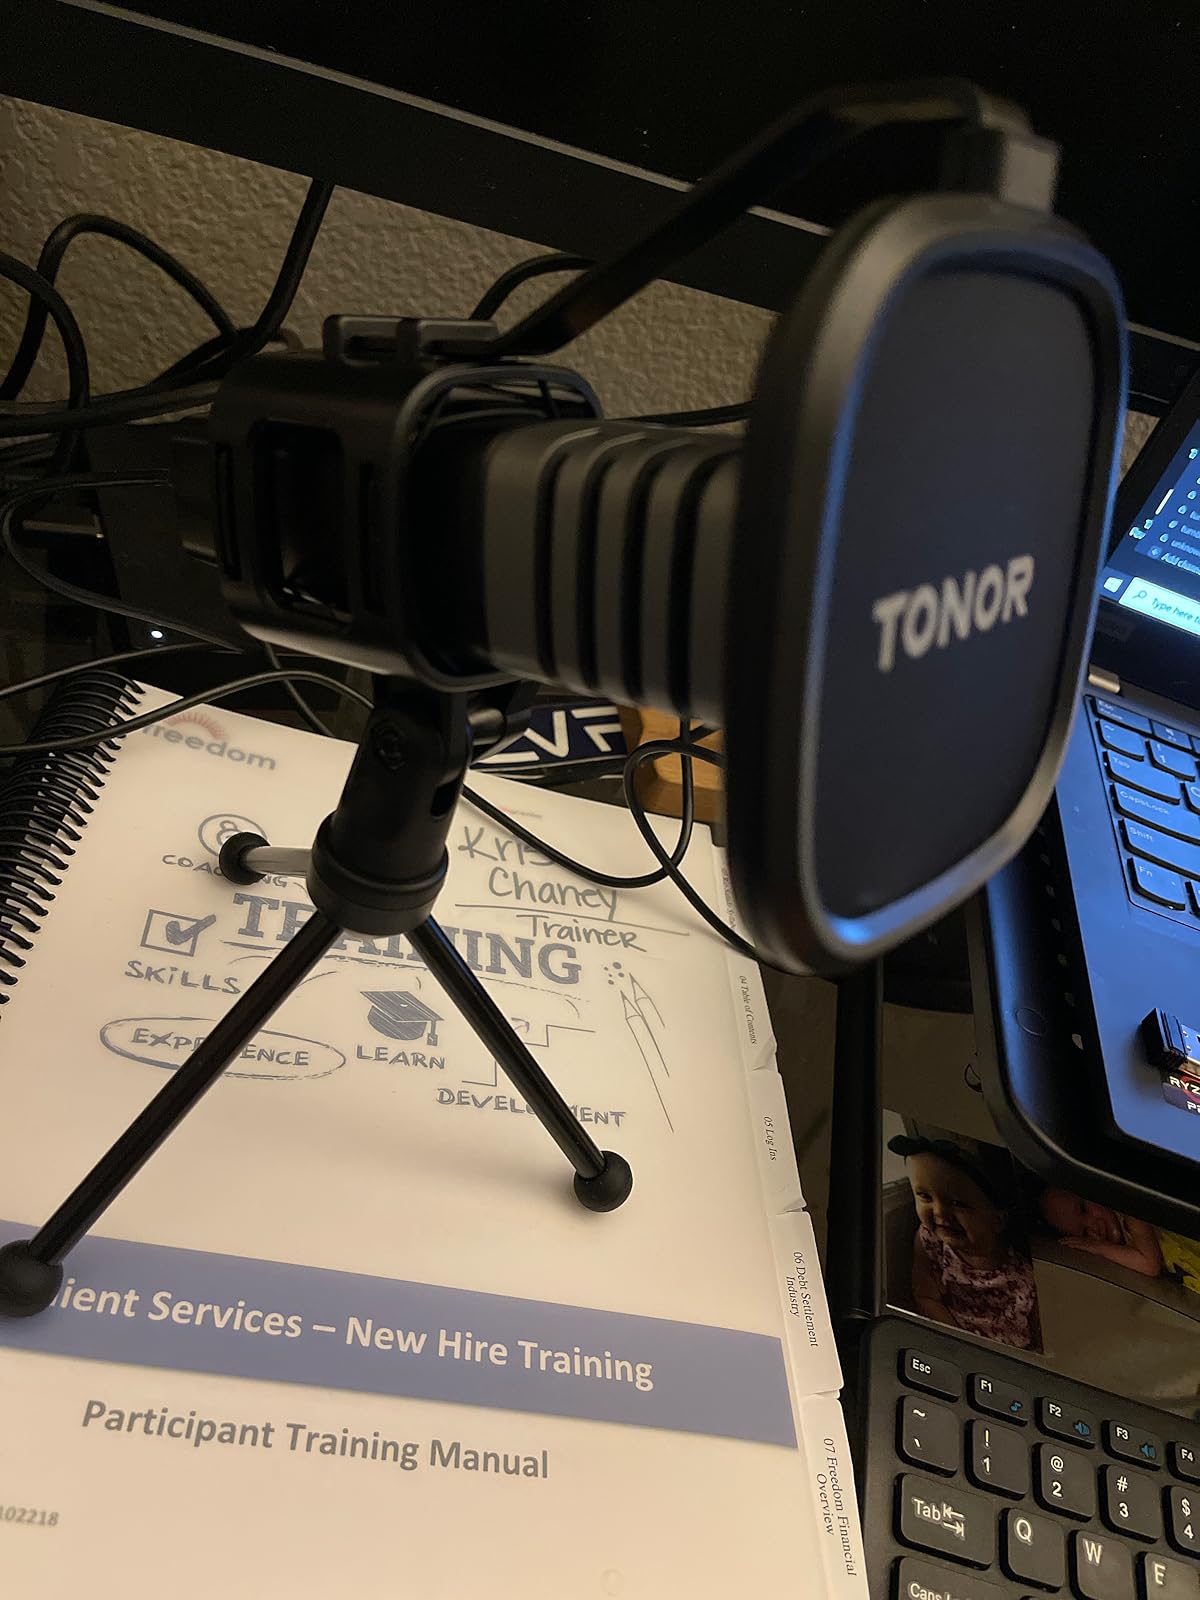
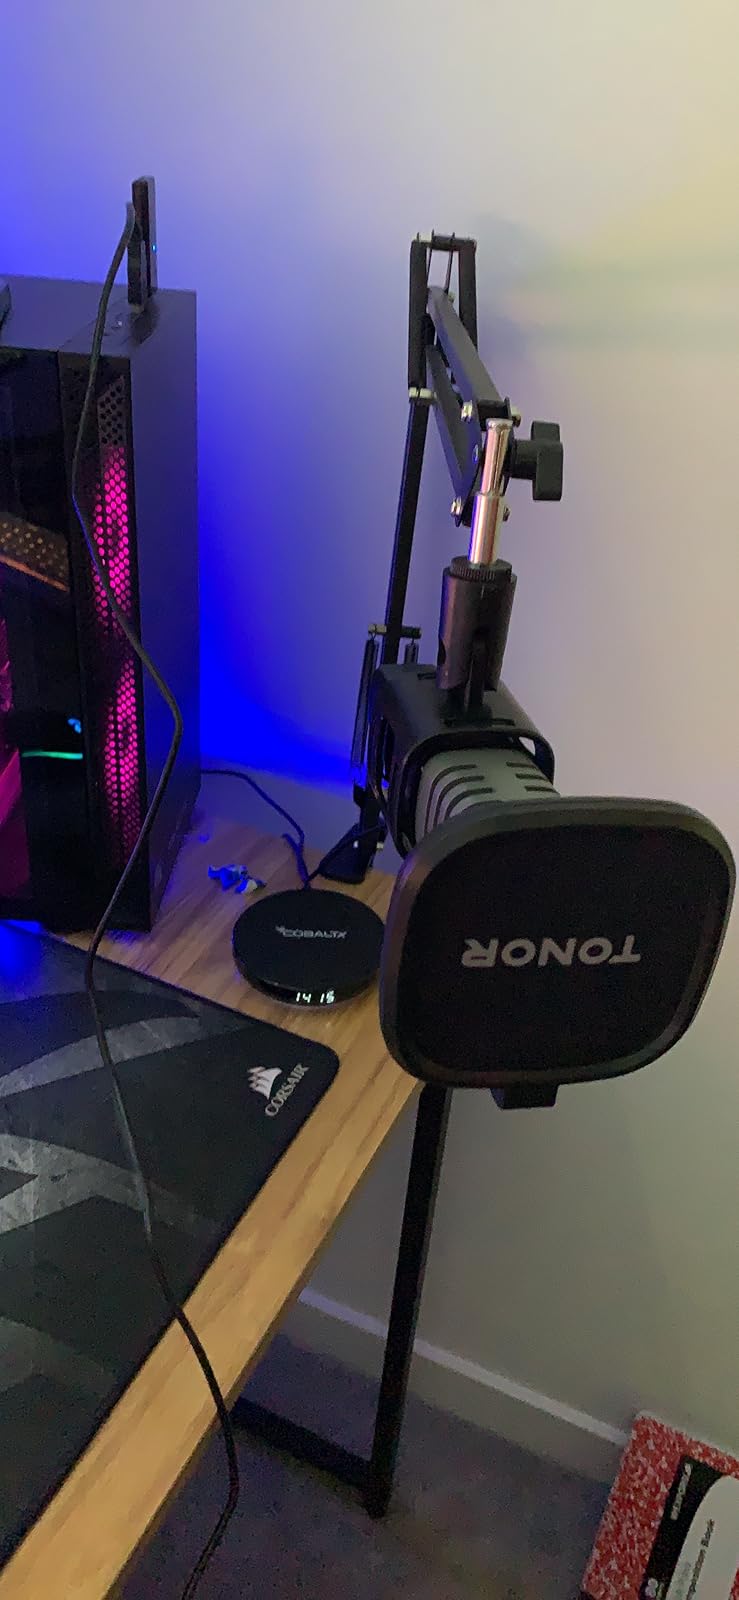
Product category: microphone
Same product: yes